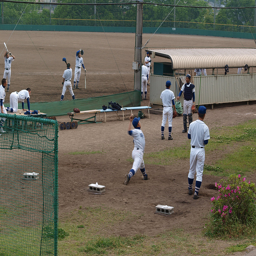
A group of baseball players standing around each other.
base ball players warming up before a game
A baseball team warming up before a game.
Bunch of players practicing for the big baseball game
A group of people in white baseball uniforms on a field.